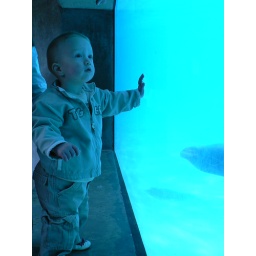
The sea lions were ZOOMING by the glass - very very cool.